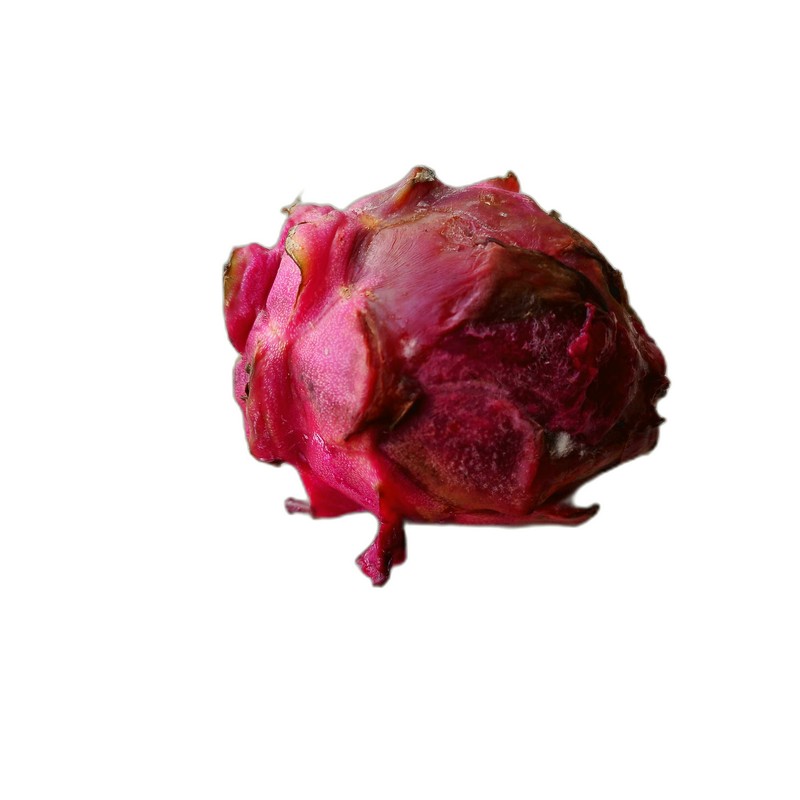
Label: Defect Dragon Fruit